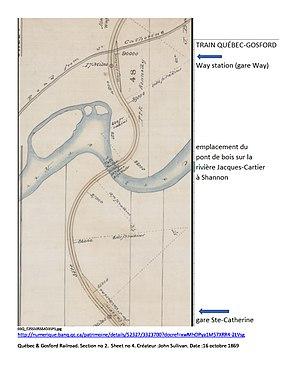
Carte du tracé original avec emplacement du pont de bois sur la rivière Jacques-Cartier, des 3 courbes prononcées et de 2 gares (Ste-Catherine et Way).
Le Quebec and Lake St-John Railway est un chemin de fer du Canada qui relie la ville de Québec à Roberval sur le lac Saint-Jean. Le Chemin de Fer de Québec et du Lac St-Jean est le premier à être construit sur la rive nord du fleuve Saint-Laurent, en 1869. La voie ferrée, longue de 299 km, atteint Roberval en 1888 pour permettre la colonisation de la région; ce qui favorisa la création de nombreux clubs de chasse et pêche tout le long du trajet parsemé de lacs dans une région entièrement forestière. En 1918, la voie ferrée est intégrée au Canadian National Railway.